Quirino Cristiani

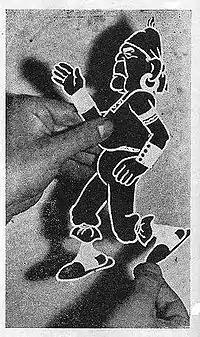
Cristiani showing in 1956 the cut and articulated figure of his satirical character "El Peludo" (based on President Yrigoyen); Cristiani patented these figures in 1916 for the realization of his films.

This short film did surprisingly well, and Valle announced a new project: the green animator would next create the world's first feature-length animated film, with President Yrigoyen as the subject. The funding would come from a Mr. Franchini, who owned a chain of movie theatres to show the finished film. Cristiani would get his character designs from newspaper cartoonist Diógenes Taborda (pen name "El Mono", "The Monkey"). Cristiani, doing the lion's share of the animation, managed to accomplish his goal -- the 58,000-frame "El Apóstol": an hour and ten minutes at 14 frames per second, the film premiered on November 9, 1917 and was destroyed in 1926.